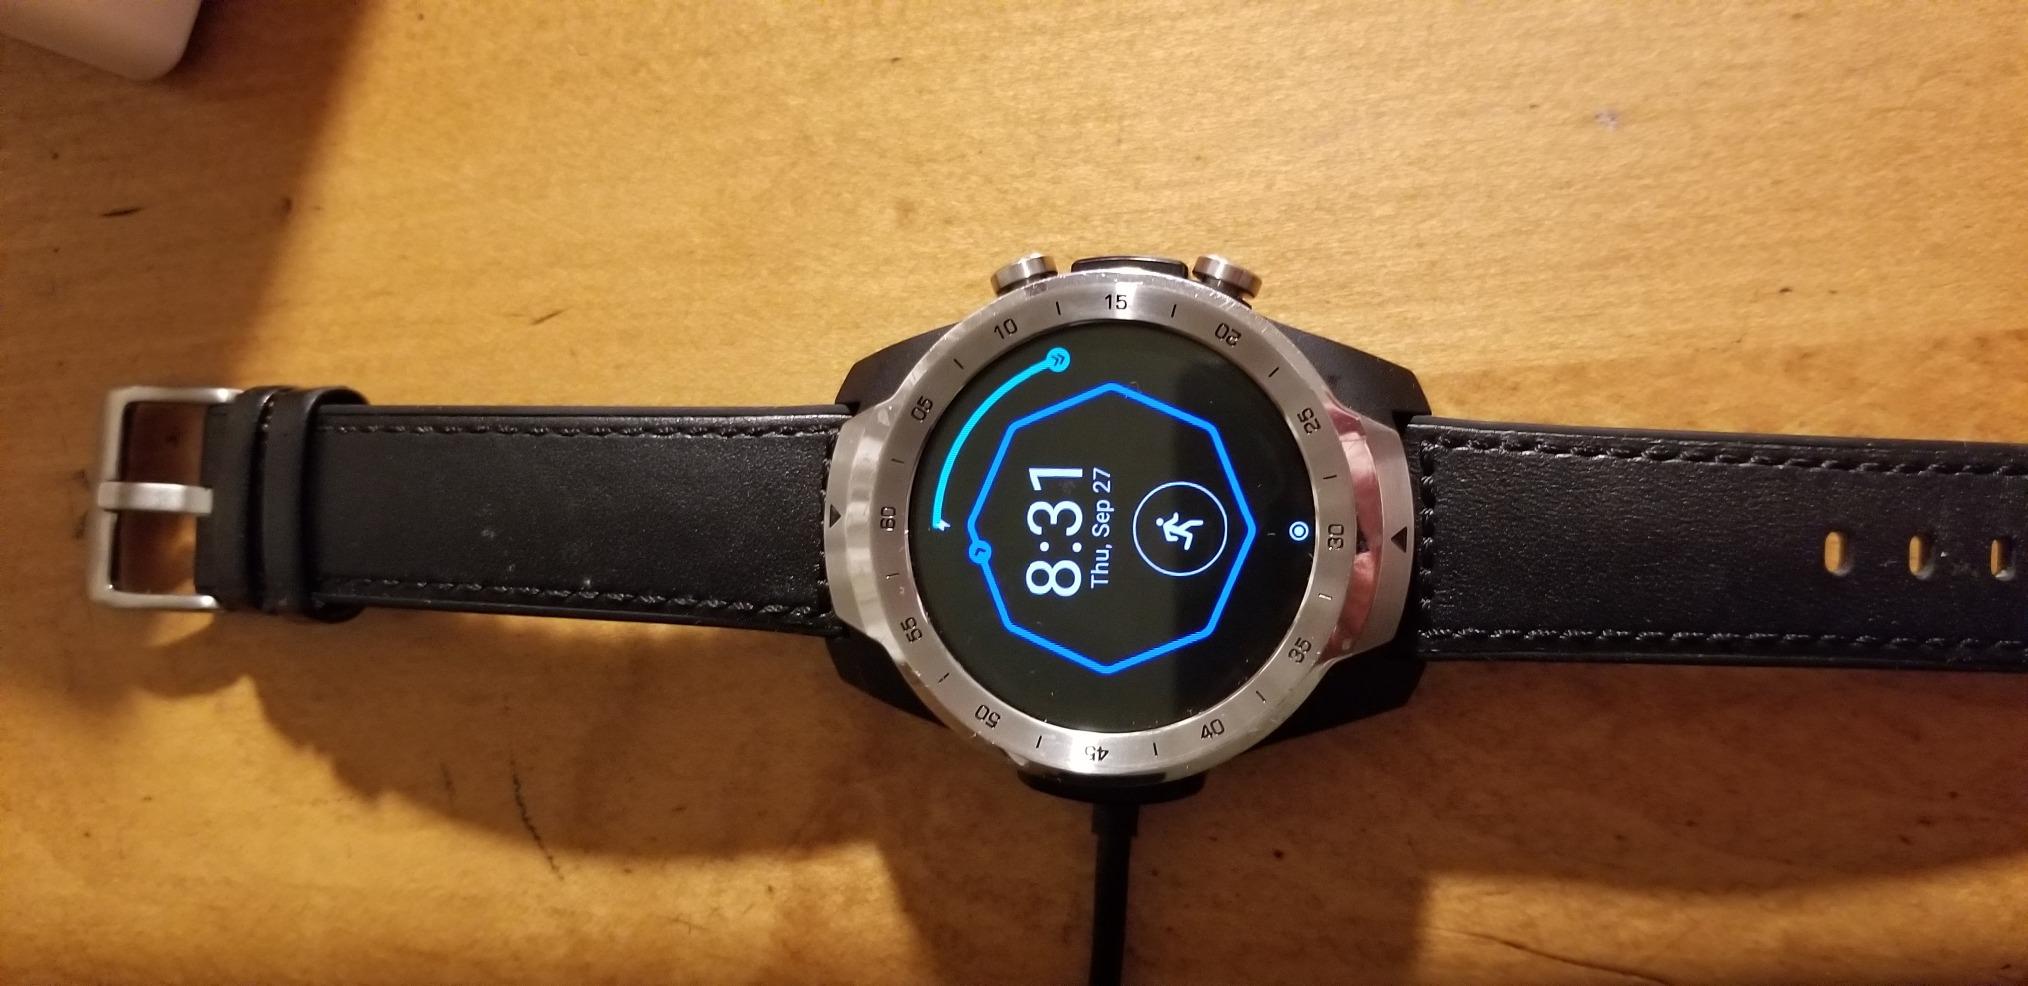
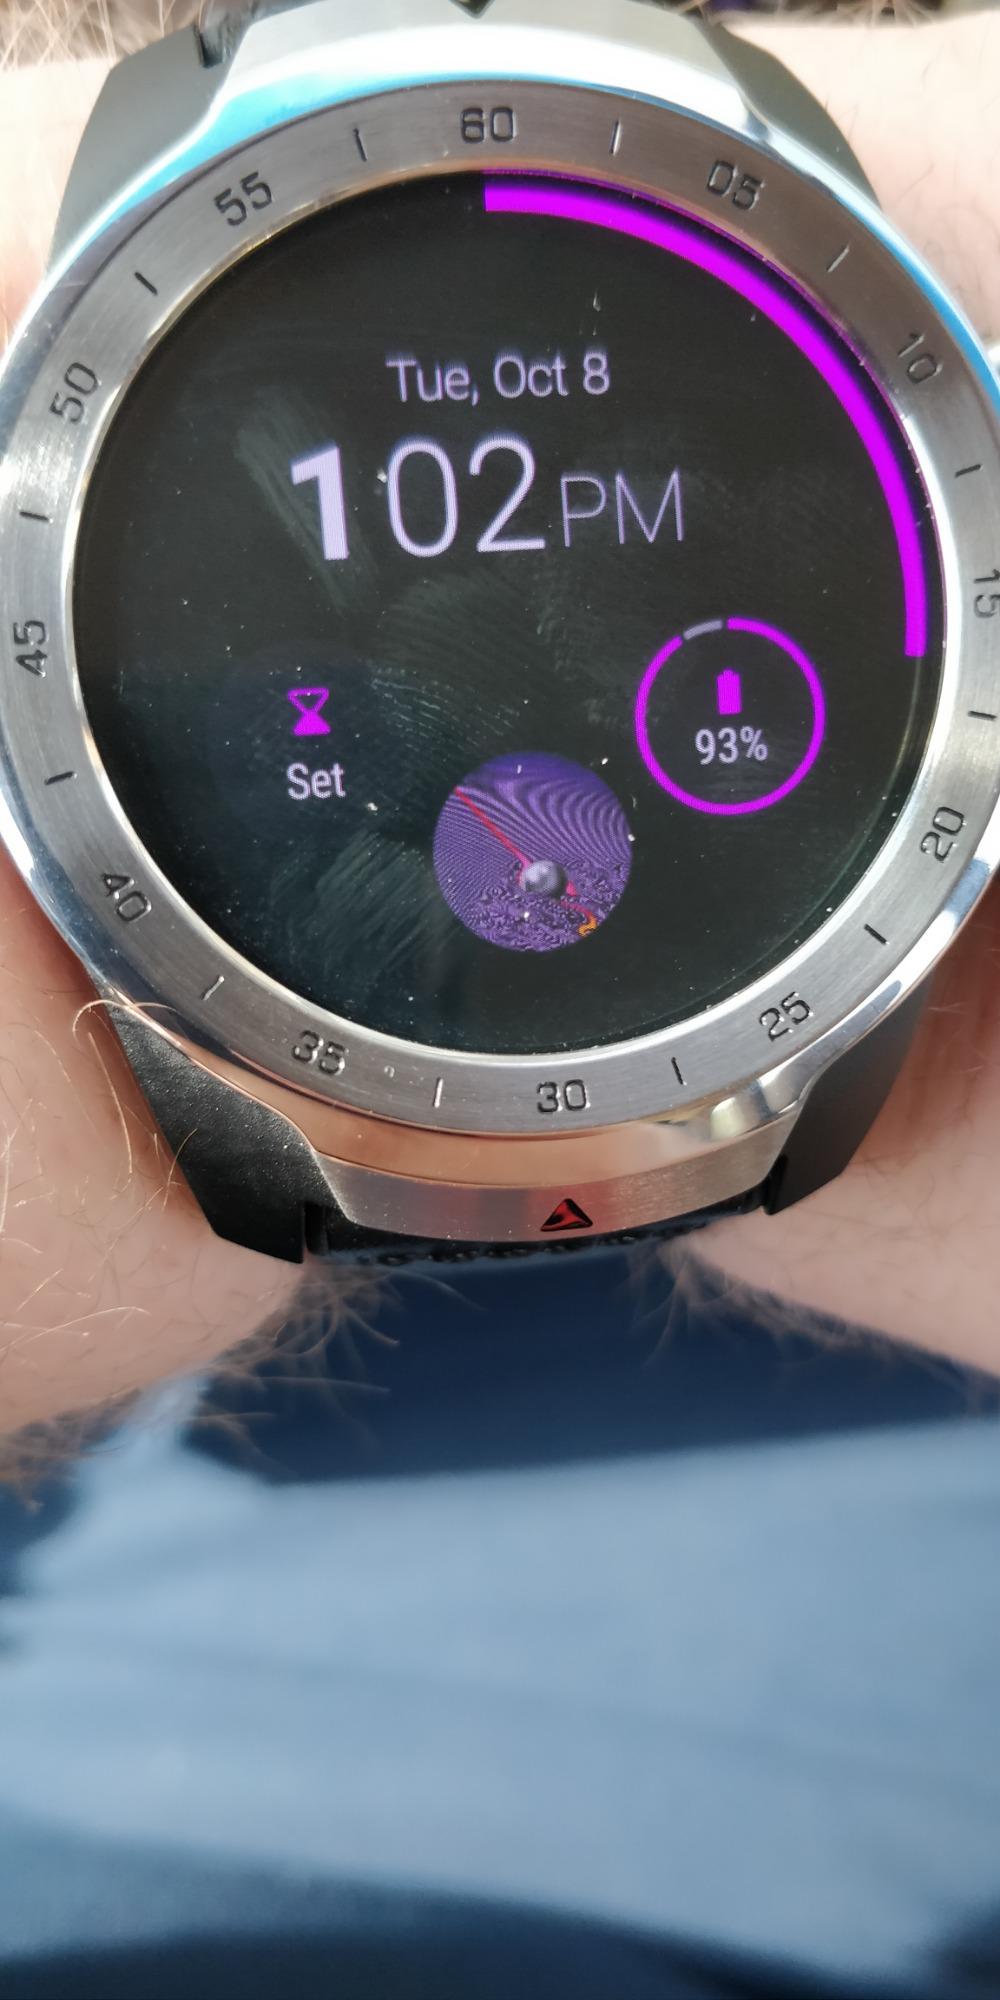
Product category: smartwatch
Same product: yes